Genocidal rape

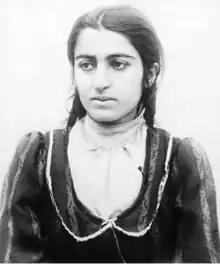
Armin Wegner's description: "the Armenian women and girls are generally very beautiful. Looking at you is the dark [and] beautiful face of Babesheea who was robbed by Kurds, raped, and freed only after ten days; like a wild beast the Turkish soldiers, officers, soldiers, and gendarmes swept down on this welcome prey. All the crimes that had ever been committed against women, were committed here. They cut off their breasts, mutilated their limbs, and their corpses lay naked, defiled, or blackened by the heat on the fields."

Rape was widespread during the Armenian Genocide, which was committed by the Ottoman Turks. During the death marches of Armenian civilians through Anatolia in 1915, Turkish soldiers frequently raped and killed Armenian women and children. In many cases, Turkish and Kurdish civilians also participated in these crimes. Turks took Armenian women and girls into sexual slavery or forced them into marriage. Those women forced into marriage also had to convert to Islam. Some perpetrators believed that women and girls could be successfully assimilated into Muslim Turkish culture, unlike men and boys. After the genocide ended, women and girls who had been forced into marriage often could not return to their former lives. They had no family left, no source of income, or otherwise feared the stigma of having married a Turk. Additionally, Turks publicly raped the wives, daughters, and other female relatives of important Armenian men. In addition to dehumanizing the victims, these targeted rapes intimidated the Armenian leadership into submission and dissuaded them from resisting. Some Armenian women and girls were sold as sex slaves. The Turkish soldiers stripped them naked and displayed them at auction. Their nudity in a conservative society served to further dehumanize them and strip them of agency. Many were forced into marriage or prostitution.